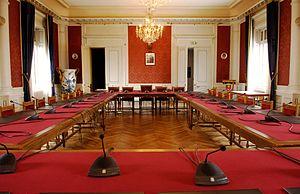
Salle du conseil municipal de l'Hôtel de ville de Vesoul
Vesoul est une commune de l'est de la France, préfecture du département de la Haute-Saône en région Bourgogne-Franche-Comté et chef-lieu de cantons et d'arrondissement. La ville est aussi le siège de la communauté d'agglomération de Vesoul et du pays de Vesoul et du Val de Saône. Elle fait partie de la région culturelle et historique de Franche-Comté. Située au nord de la Métropole Rhin-Rhône, Vesoul compte, en 2015, 15 058 habitants intra-muros et l'aire urbaine de Vesoul totalise 59 262 habitants. Ses habitants sont appelés Vésuliens.